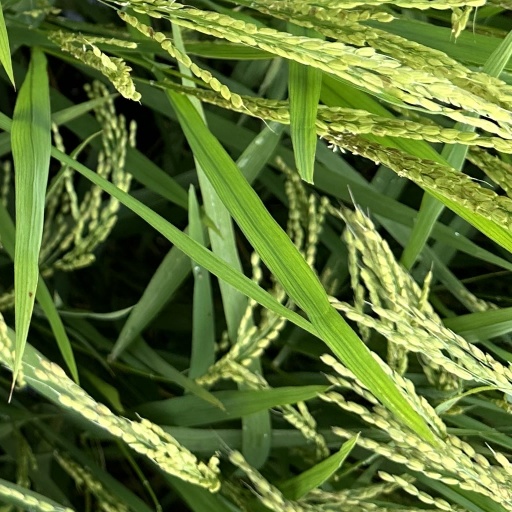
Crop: rice